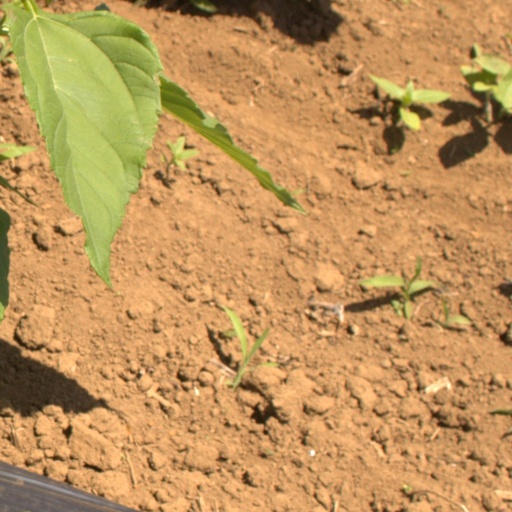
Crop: Jerusalem artichoke